Newquay railway station

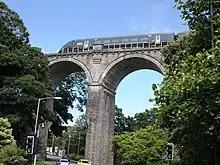
Trenance Viaduct

The original terminus of the Newquay Railway was at Newquay Harbour. Horses hauled wagons along a line that wound between houses to reach the top of a 1 in 4½ incline that carried the line down to the harbour. Wagons were lowered on a cable down the incline, which was in a tunnel dug out of the cliff. At the foot the track ran onto the eastern breakwater but a shunt-back and wooden trestle bridge gave access to the stone jetty in the middle of the harbour.